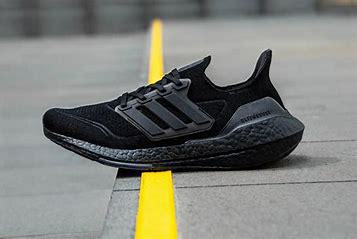
Brand: Adidas
Model: Ultraboost 22